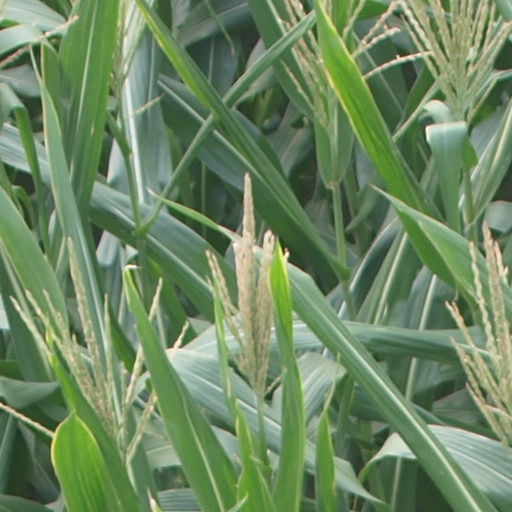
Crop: maize; corn